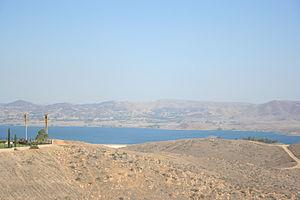
Le lac Mathews est un grand lac de barrage situé dans le comté de Riverside, en Californie. Il s'étend dans le Cajalco Canyon, dans les contreforts des montagnes Temescal. C'est le terminus ouest de l'aqueduc du Colorado, qui fournit une grande partie de l'eau utilisée par les villes et l'eau des districts du Metropolitan Water District de Californie du Sud. Le lac est clôturé et fermé à l'accès public. Il se trouve à proximité de la Riverside community de Lake Hills, et est longé par route Cajalco au sud, la route El Sobrante au nord et à l'est, et l'avenue La Sierra à l'ouest. Cette dernière traverse le haut de la digue ouest. Ces routes sont souvent utilisées par les navetteurs comme un raccourci entre l'Interstate 15 et l'autoroute Interstate 215 ou de la California 91.